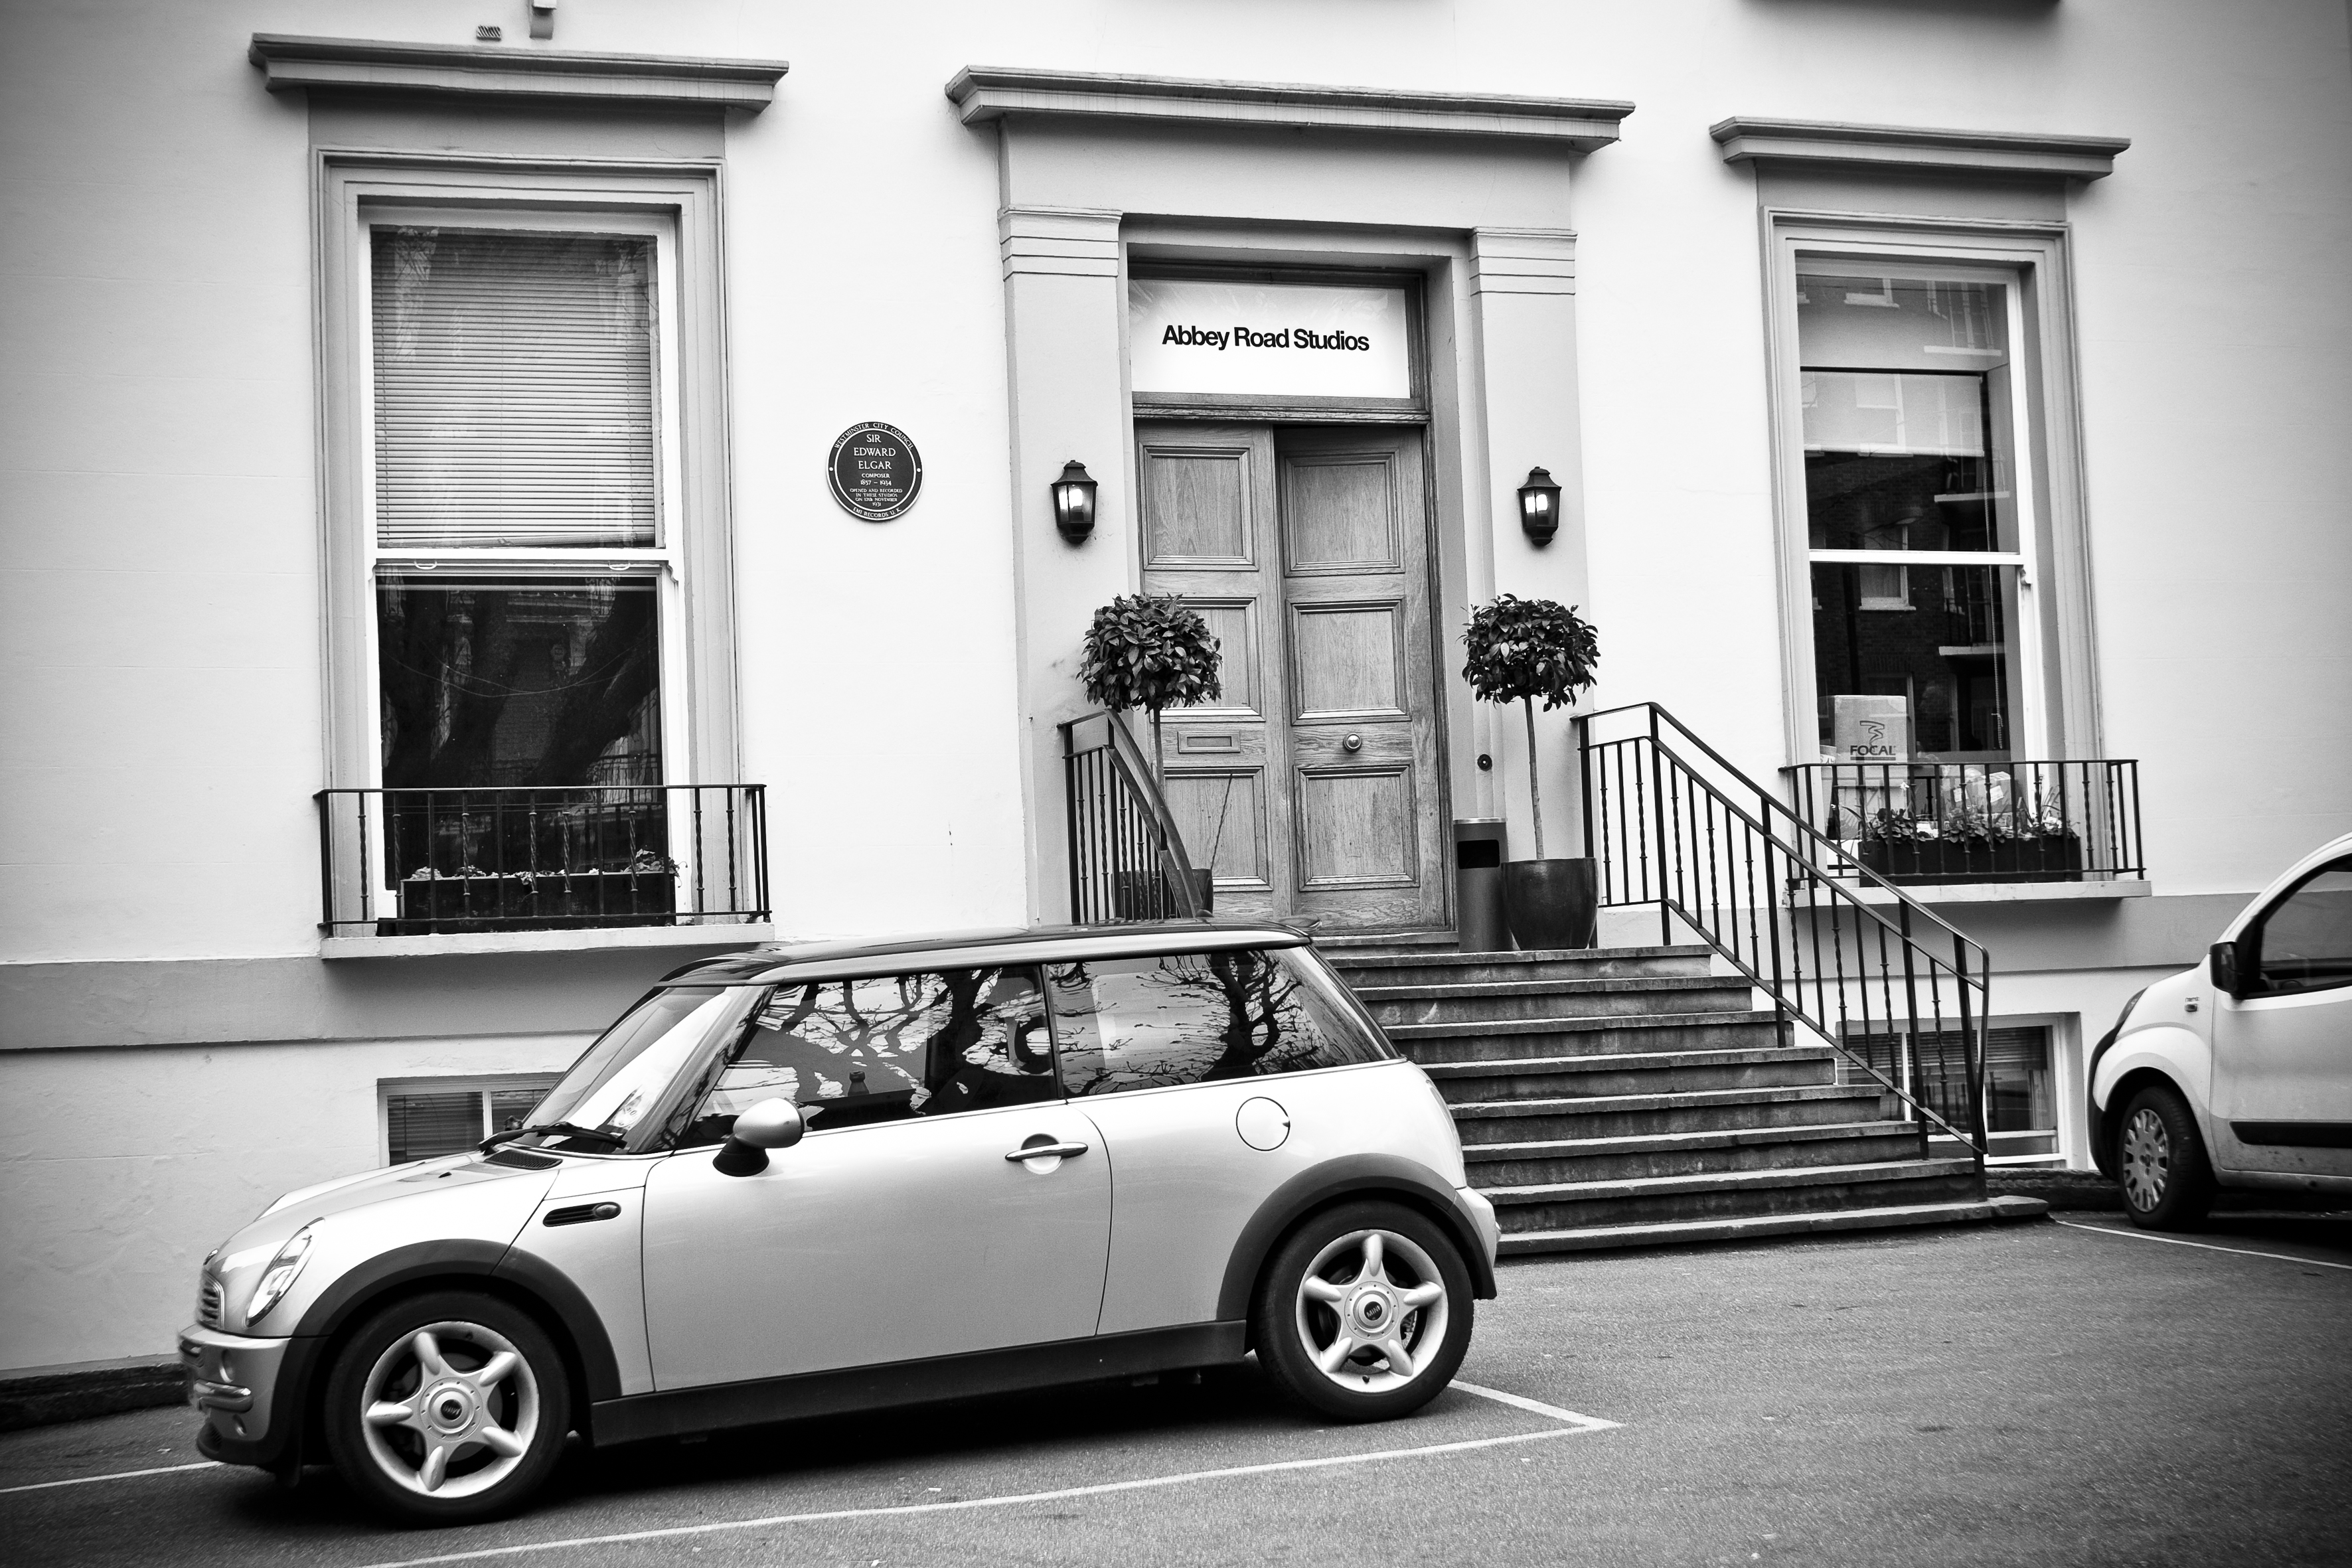
black and white, street, car, wheel, urban, travel, fujifilm, vehicle, market, monochrome, mini cooper, uk, england, bw, blackandwhite, blackwhite, london, ngc, noiretblanc, mini, fuji, fujixt1, fujix, abbeyroad, land vehicle, monochrome photography, automobile make, automotive exterior, compact car, automotive design, subcompact car